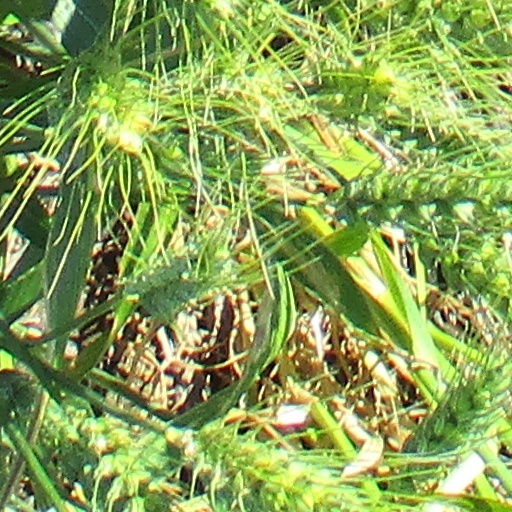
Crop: wheat